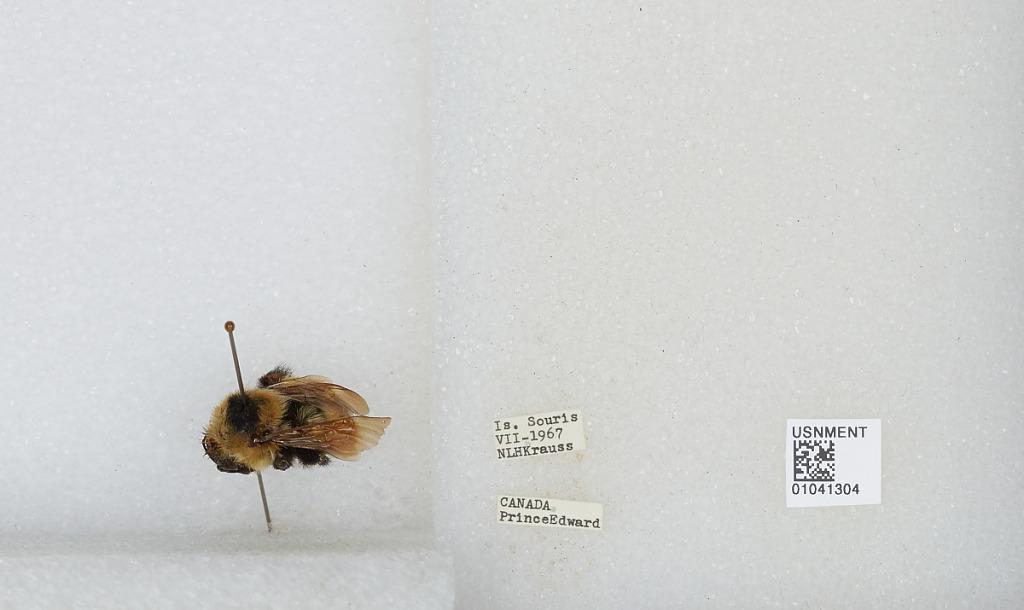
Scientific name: Bombus sp.
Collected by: N. Krauss
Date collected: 1967-7-
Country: Canada
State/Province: Prince Edward Island
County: Kings
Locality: Souris
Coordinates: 46.35, -62.25